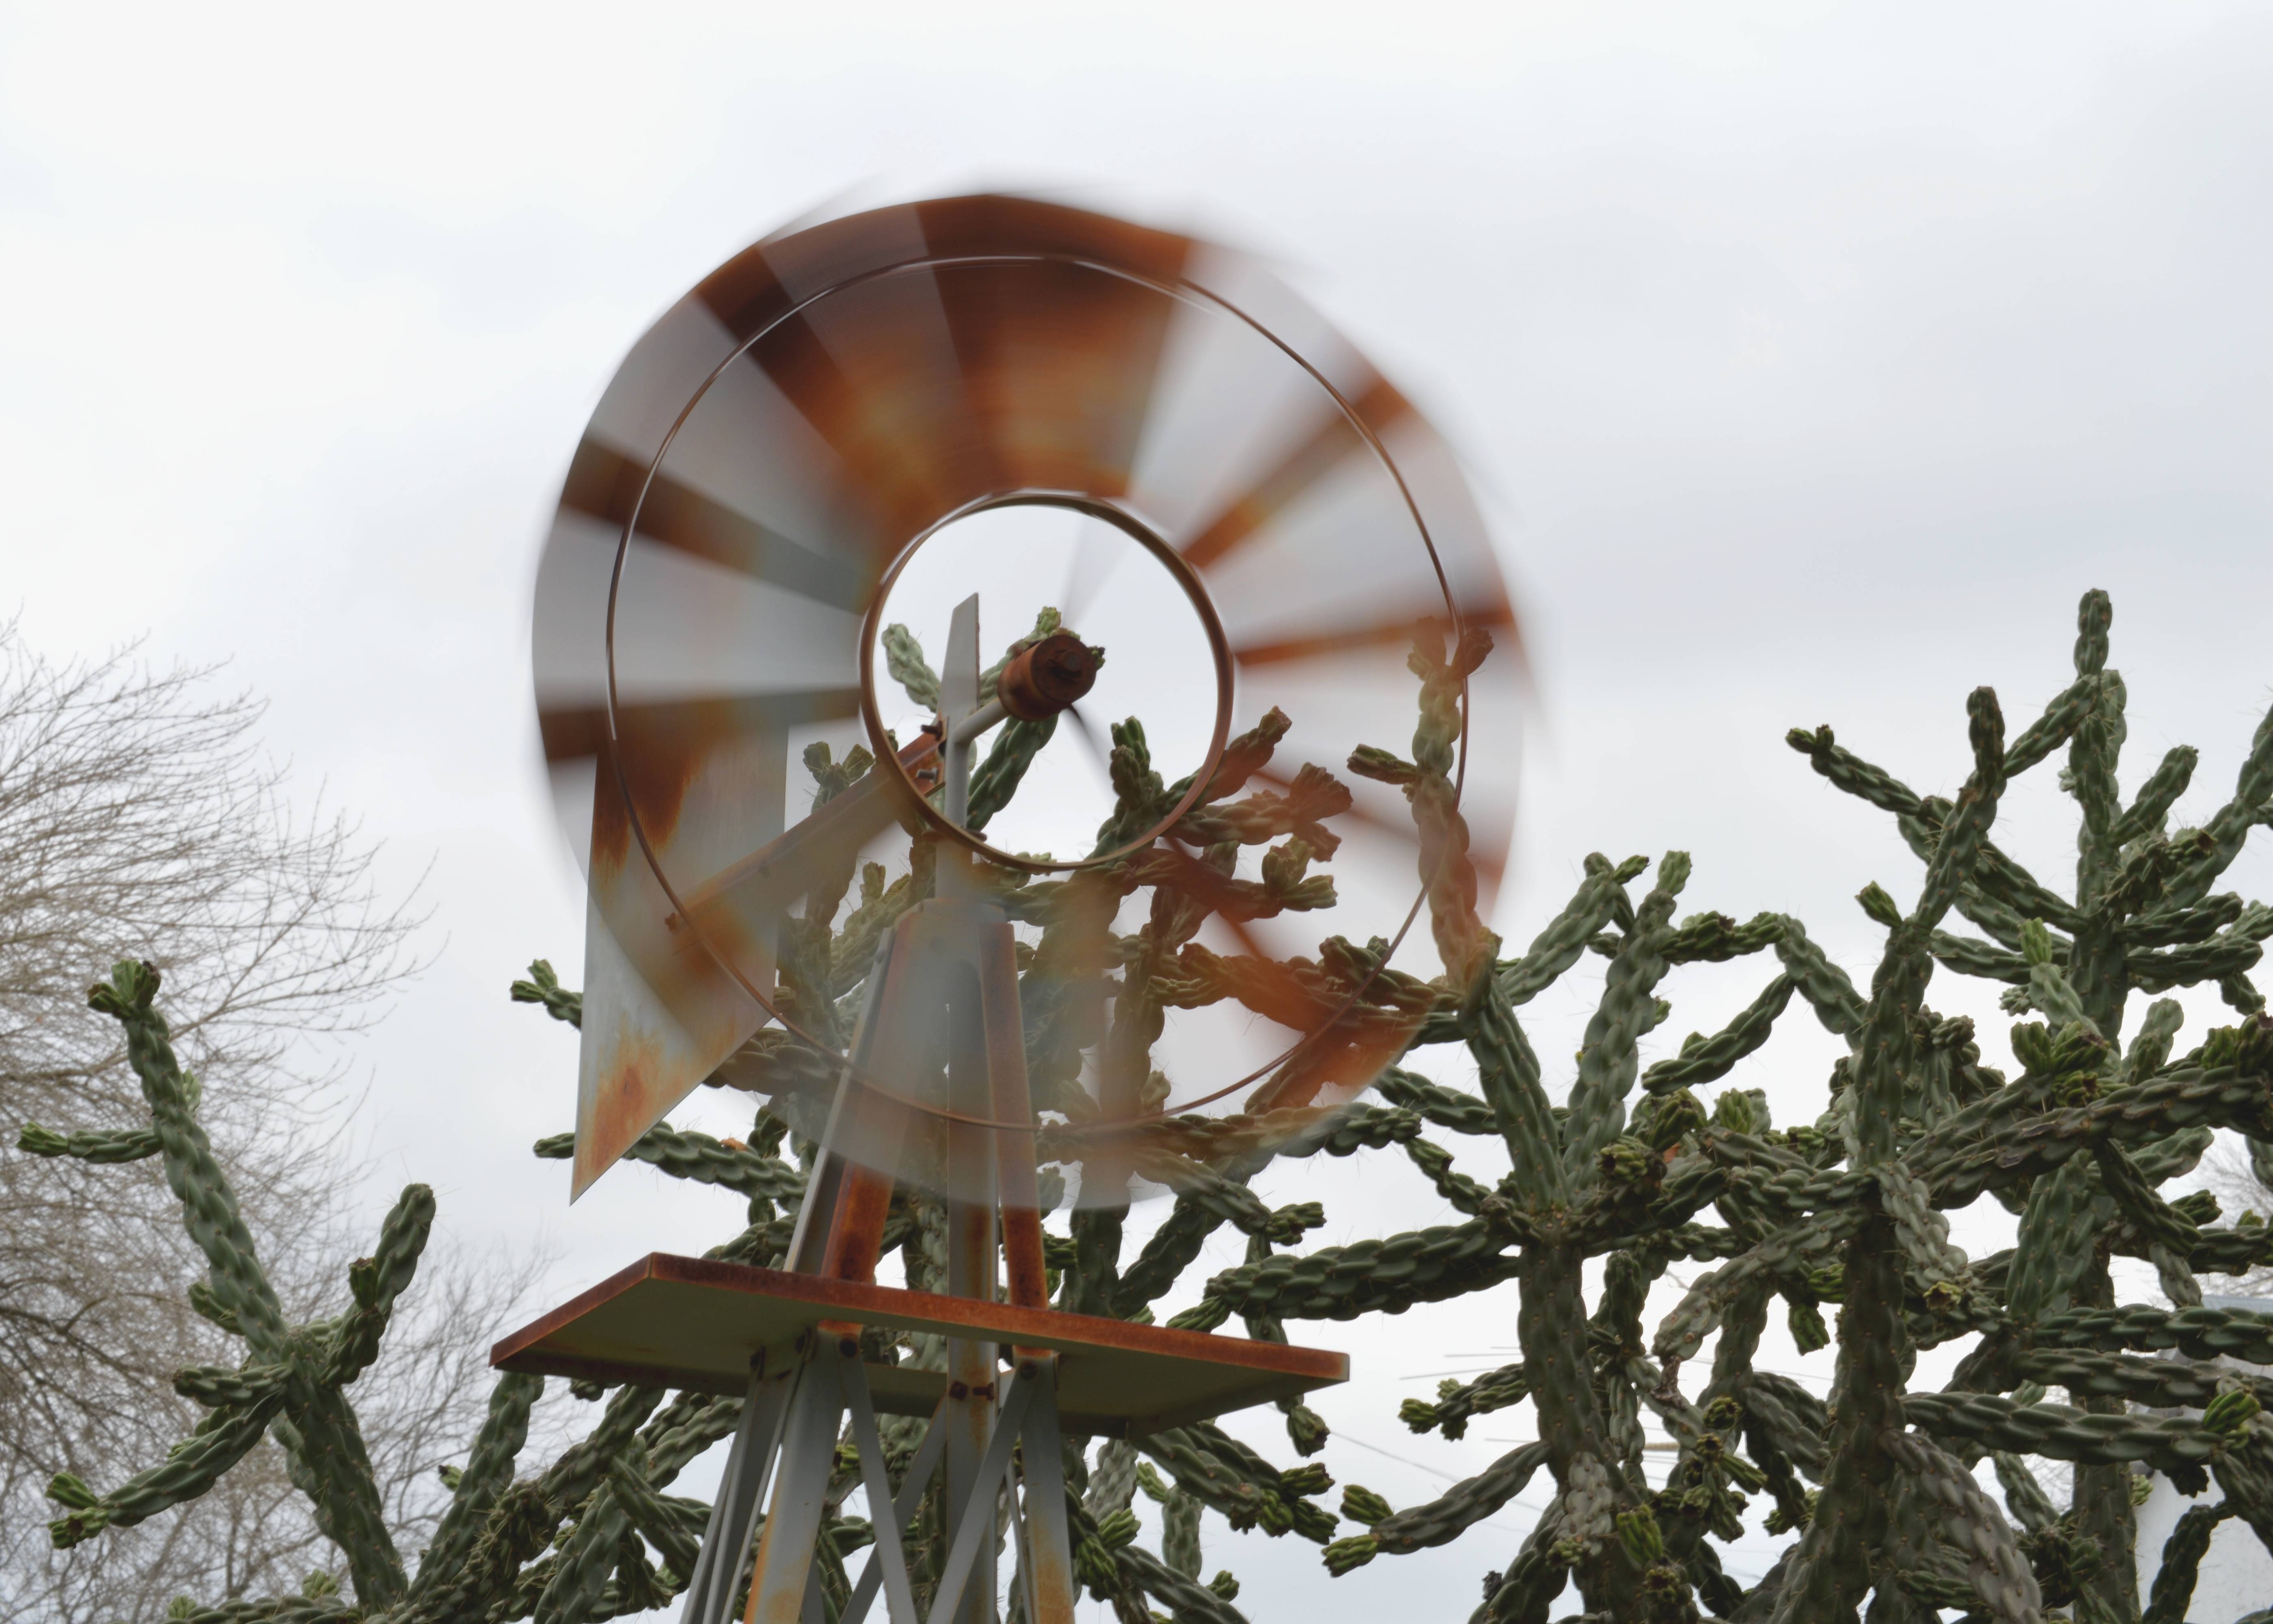
tree, outdoor, branch, snow, cactus, flower, windmill, old, motion, lighting, cacti, mill, picturesque, spin